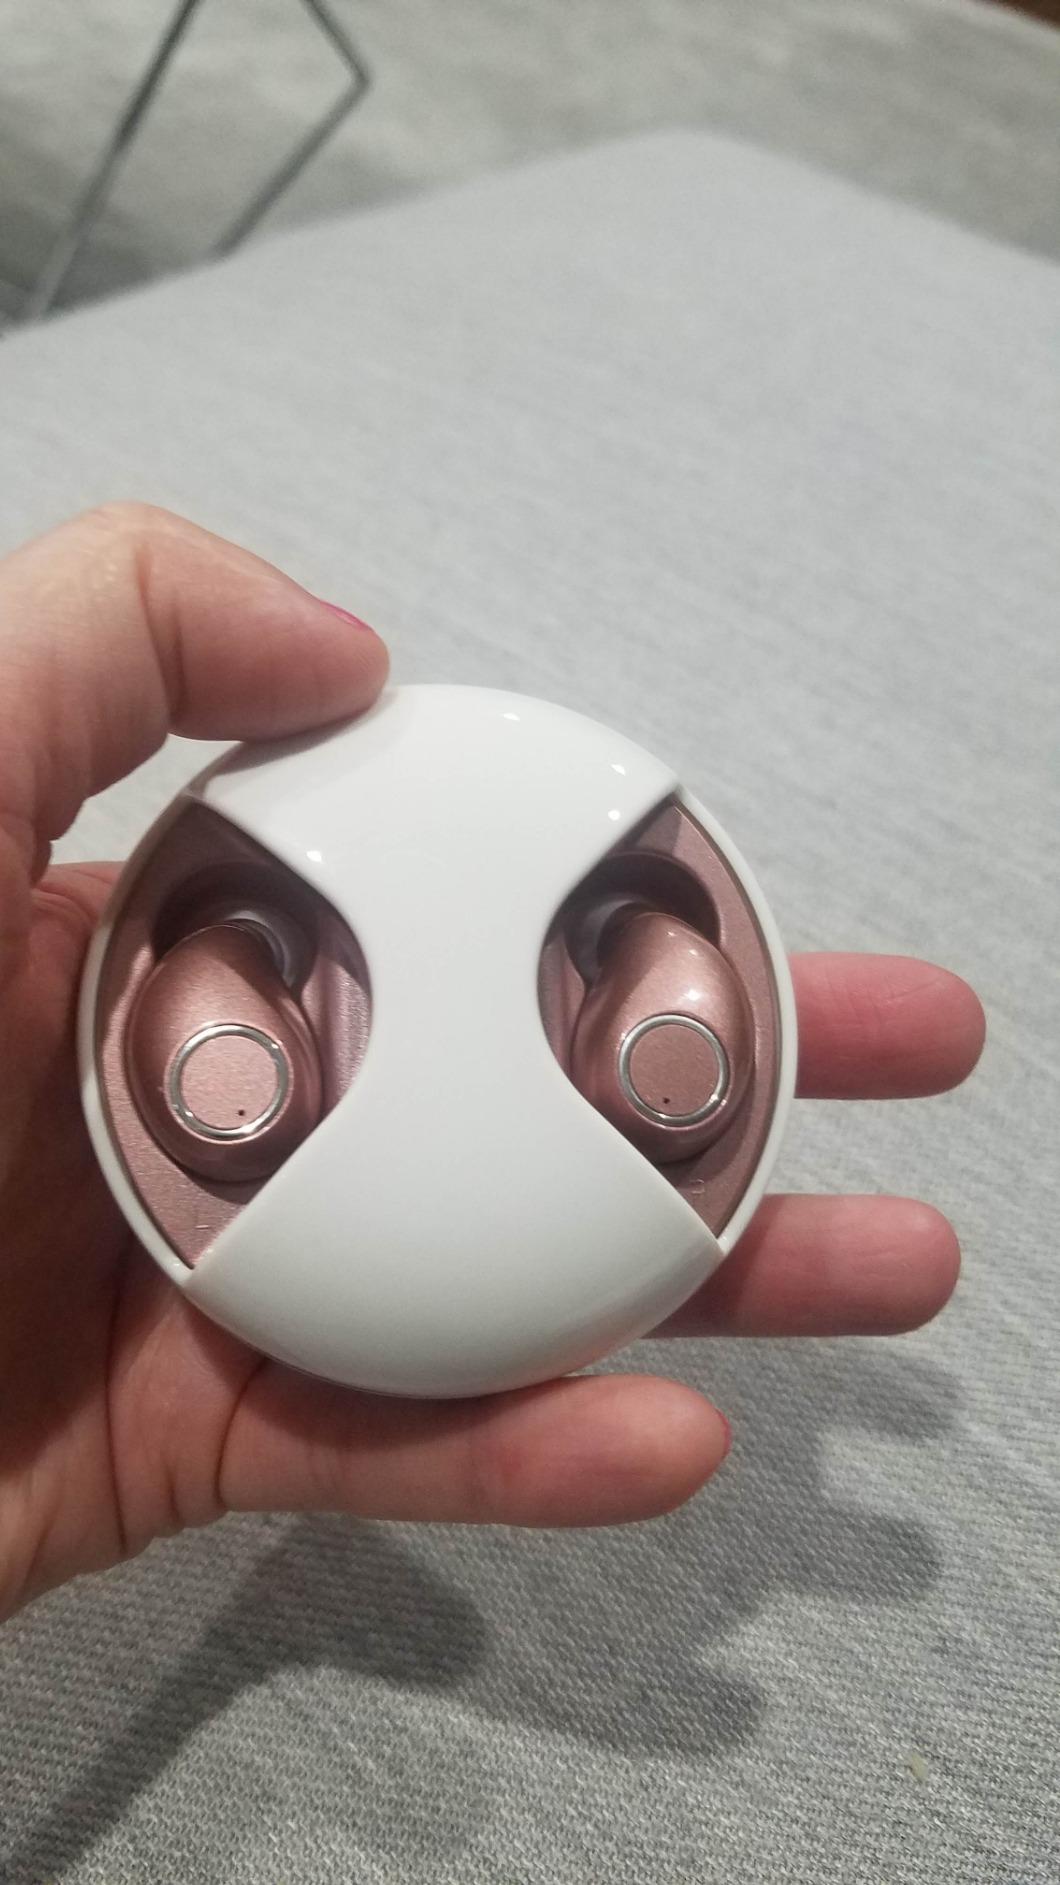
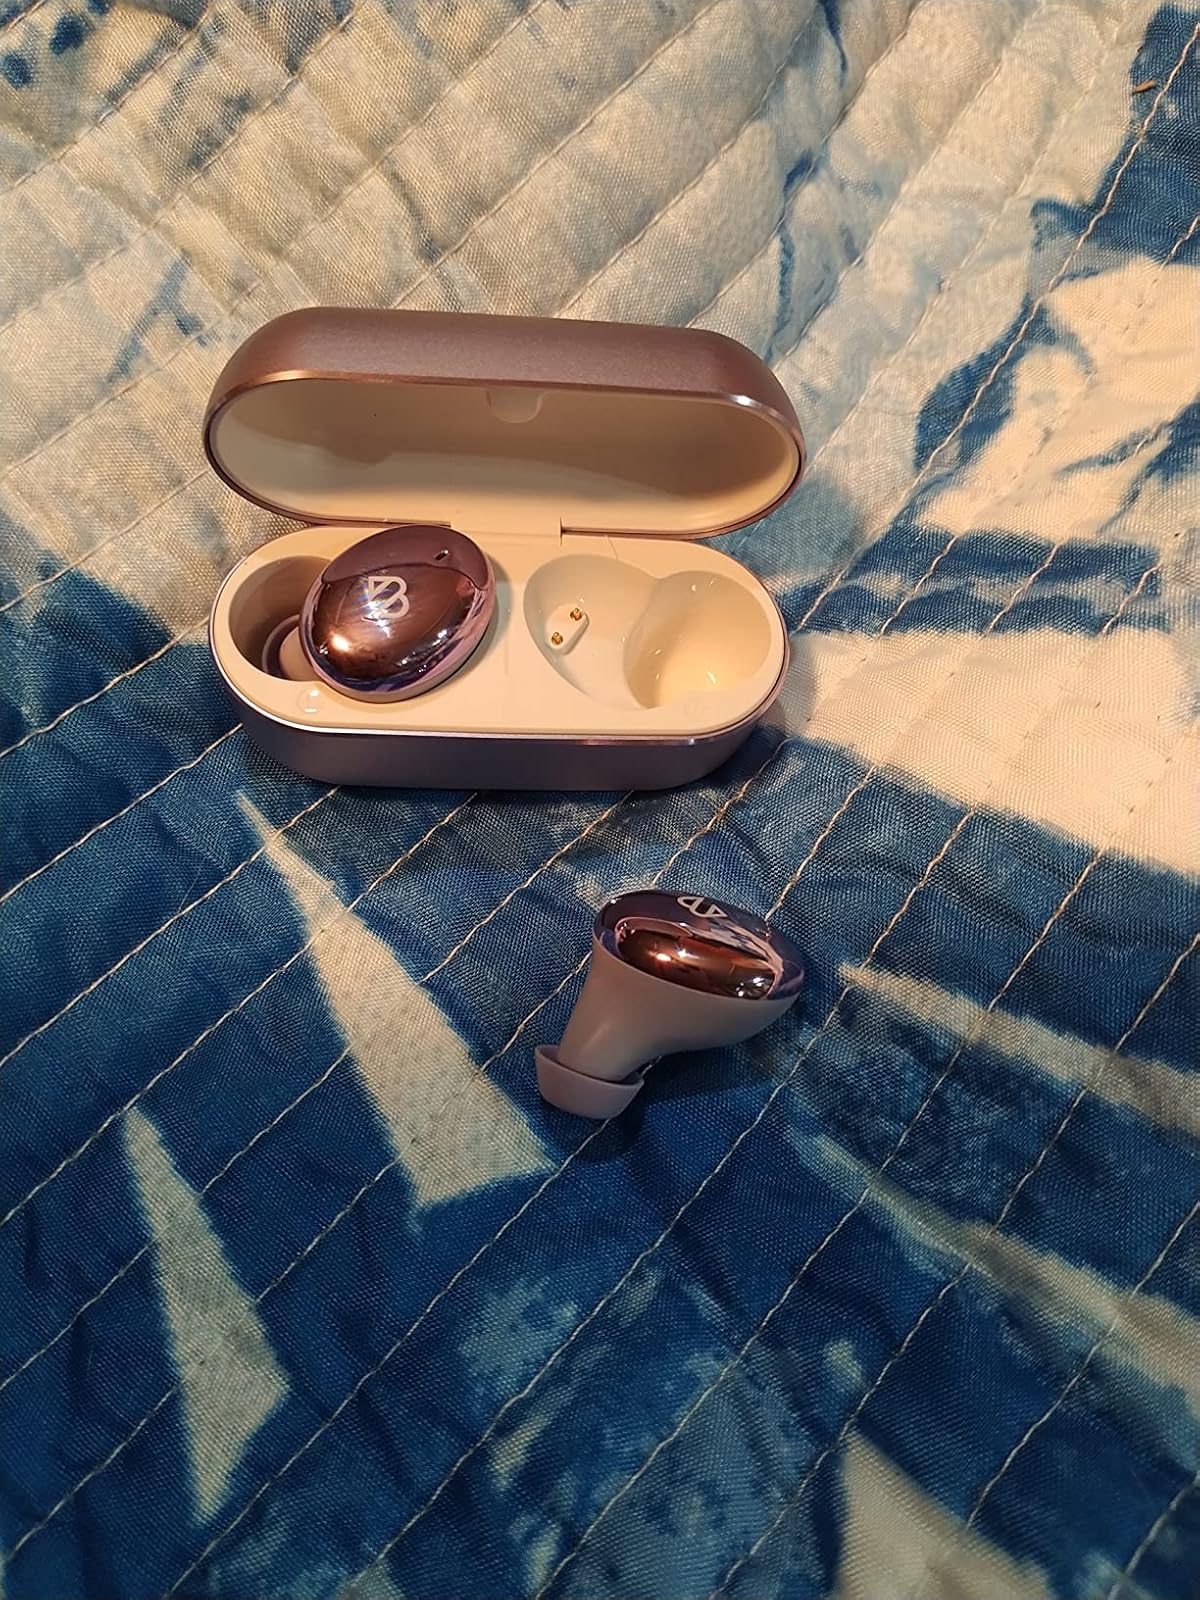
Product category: earbuds
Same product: no